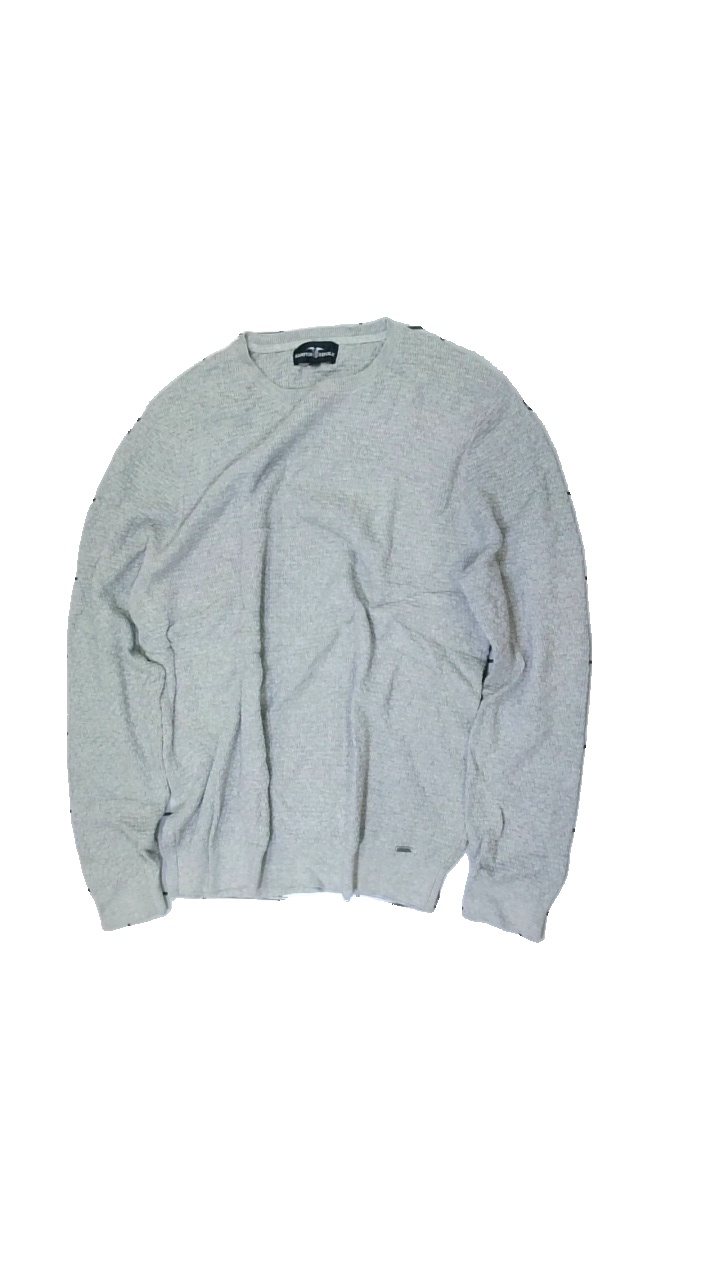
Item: Sweater (Ladies)
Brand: Hamton Republic (kappahl)
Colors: Grey
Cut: Regular, C-collar
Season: All
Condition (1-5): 3
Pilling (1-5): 5
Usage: Reuse
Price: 50-100